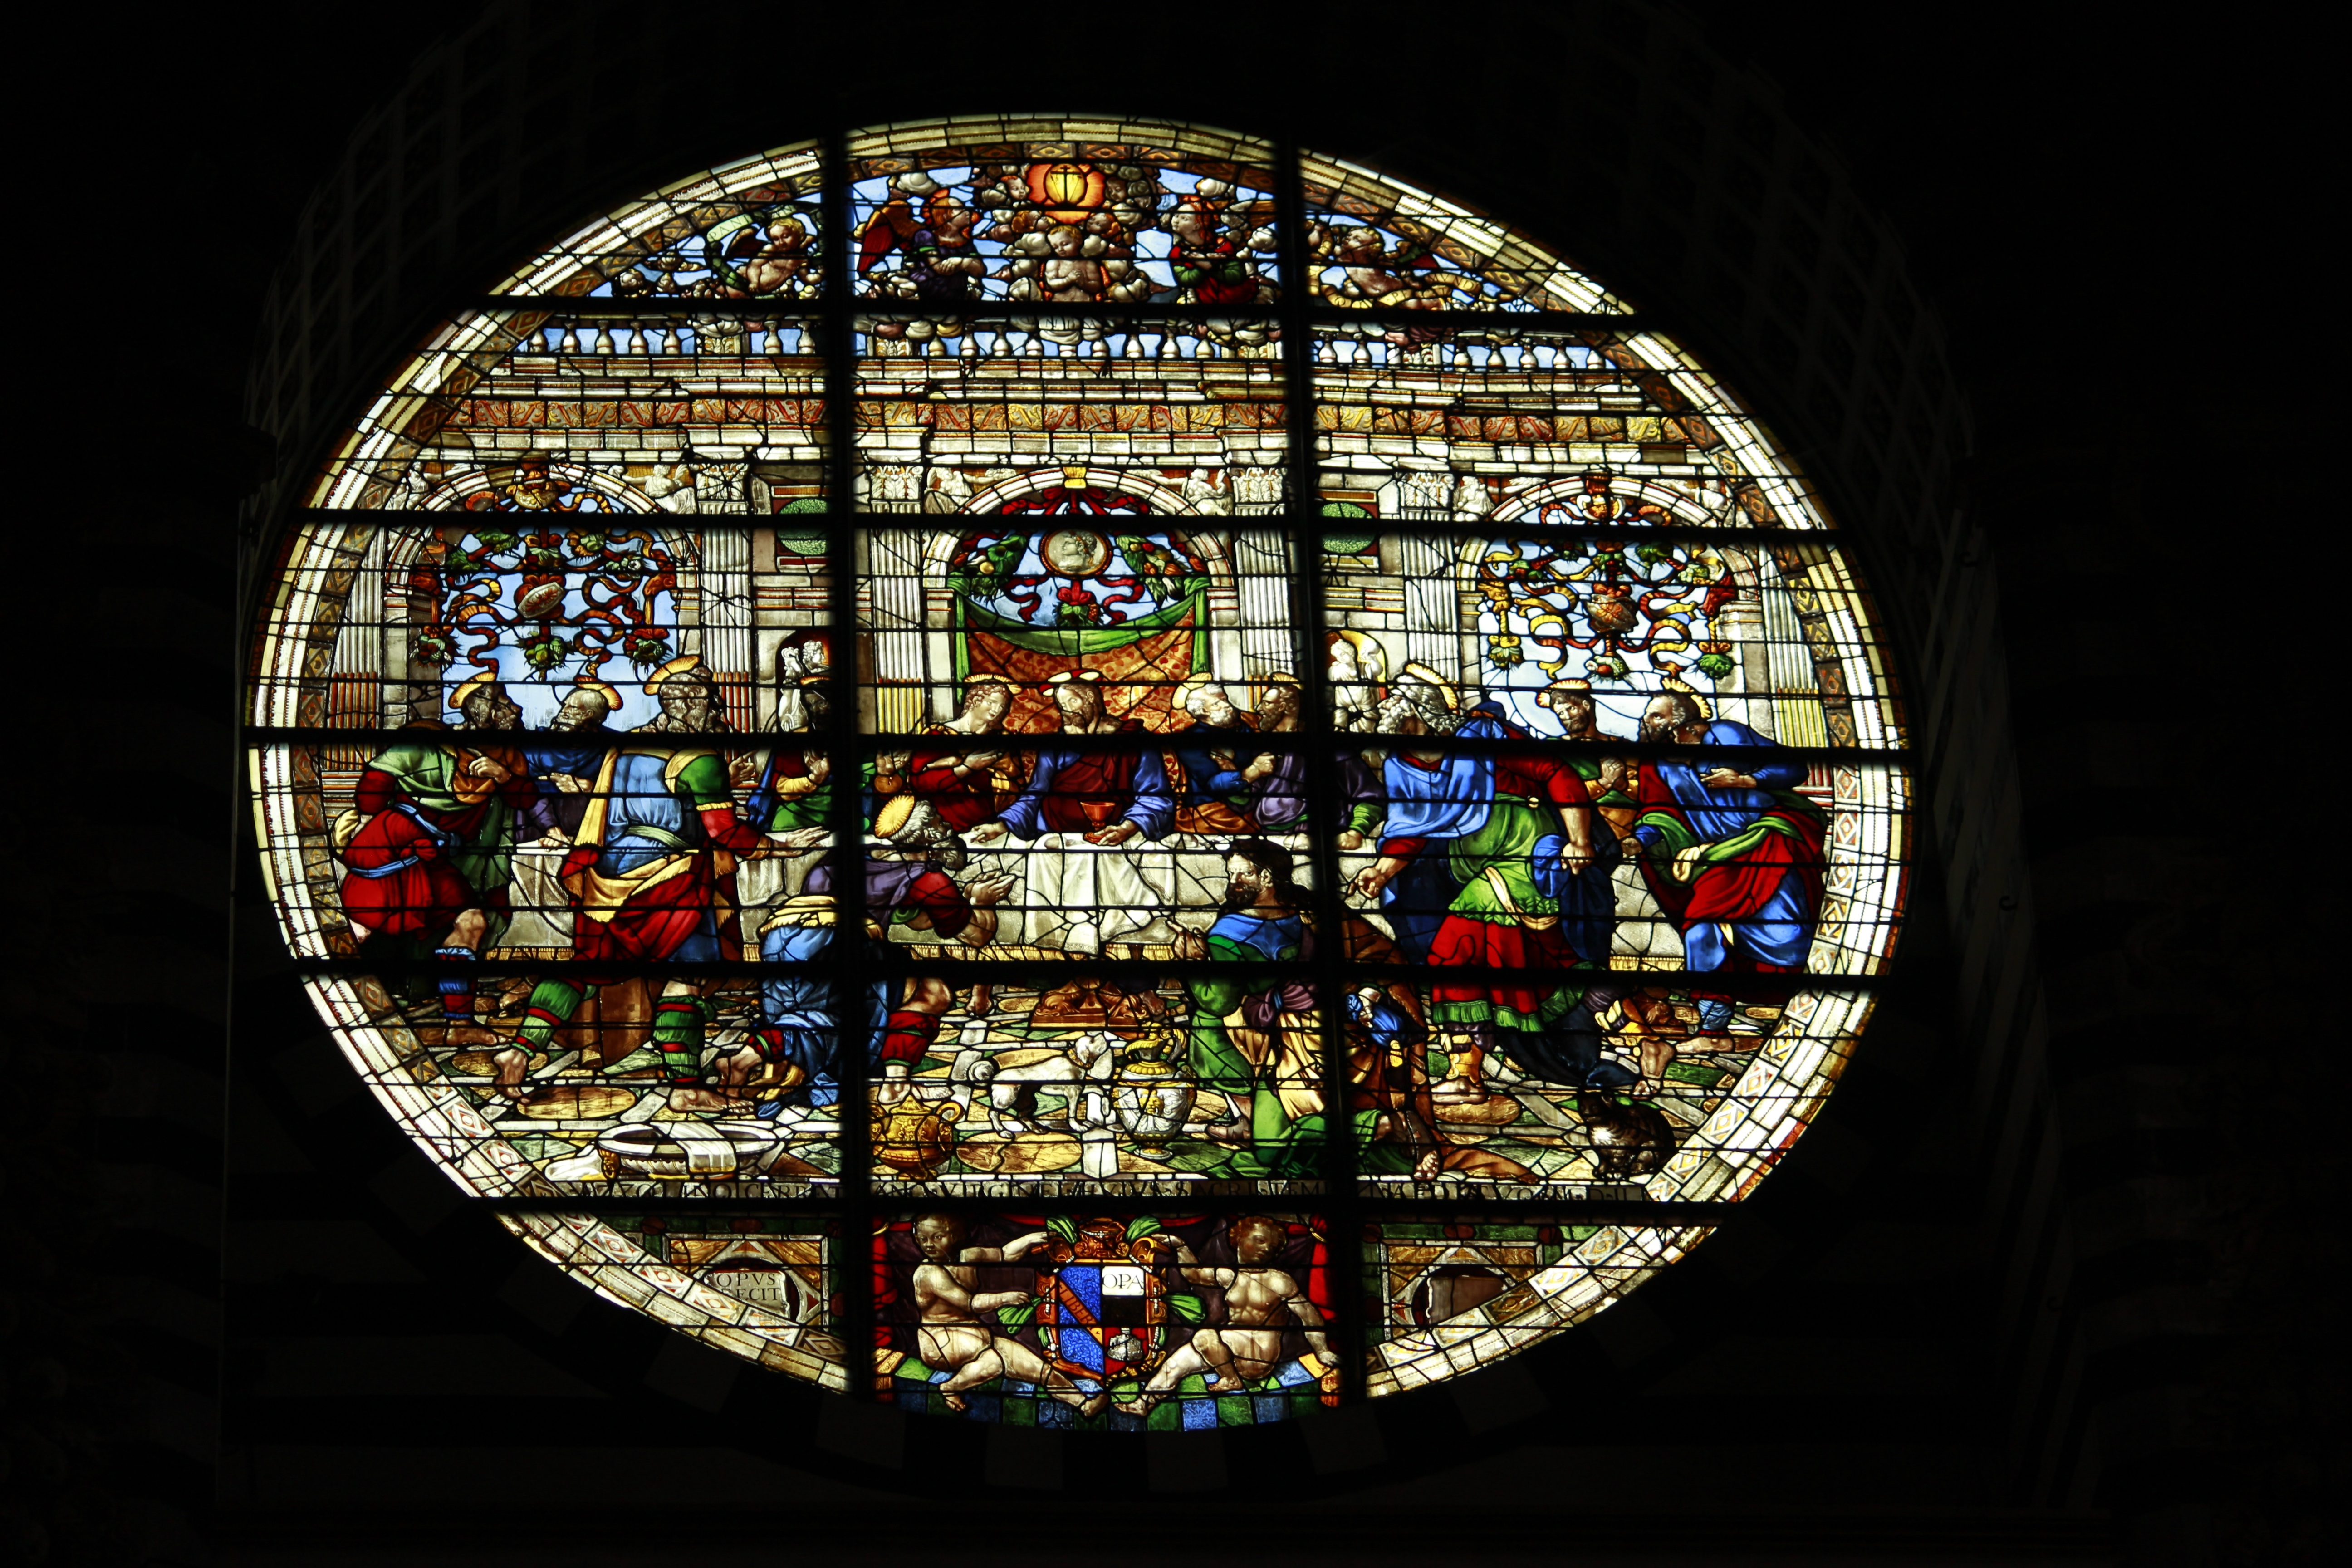
window, glass, tuscany, cathedral, material, stained glass, circle, art, colors, symmetry, siena, rosette, stained glass window